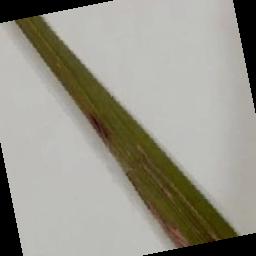
Label: Rice___Brown_Spot